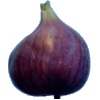
Label: Fig 1